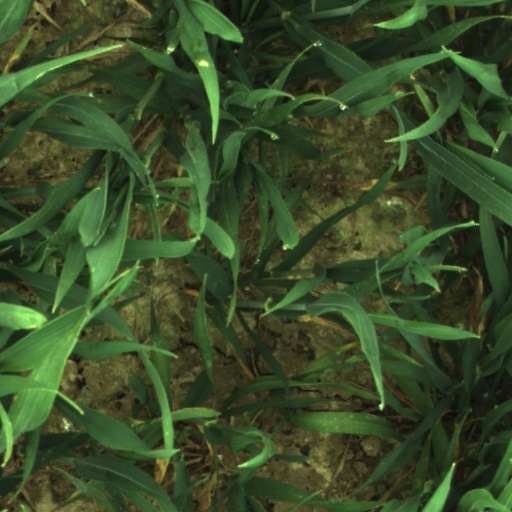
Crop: wheat